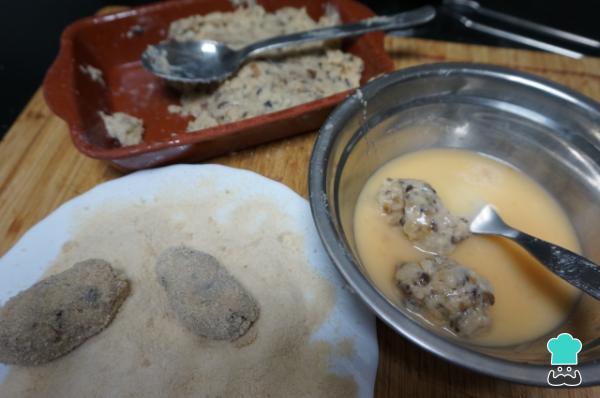
Pasado el tiempo de reposo, coloca en un bol los huevos batidos y en otro el pan rallado. Saca la masa de la nevera, coge una porción, forma la croqueta, pásala por el huevo y luego por el pan rallado. Repite esta operación hasta acabar con toda la masa.